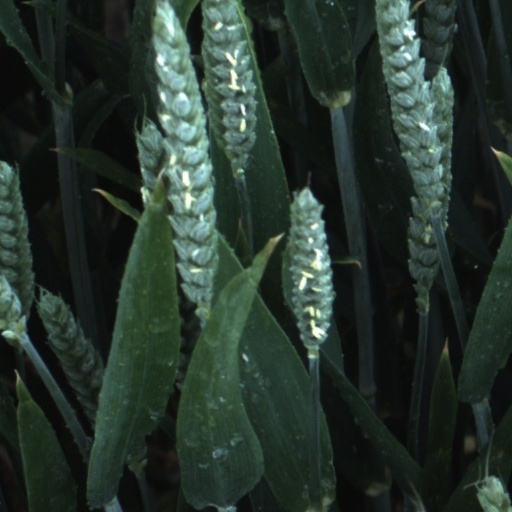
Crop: wheat